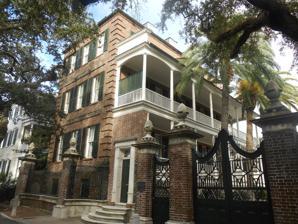
Building: Simmons-Edwards House
Country: United States of America
Year built: 1800
Historic house in South Carolina, United States United States historic place Simmons-Edwards House U.S. National Register of Historic Places U.S. National Historic Landmark U.S. National Historic Landmark District Contributing Property Show map of South Carolina Show map of the United States Location 12–14 Legare St., Charleston, South Carolina Coordinates 32°46′22.096″N 79°56′1.575″W / 32.77280444°N 79.93377083°W / 32.77280444; -79.93377083 Built 1800 Architectural style Federal Part of Charleston Historic District ( ID66000964 ) NRHP reference No. 71000753 Significant dates Added to NRHP January 25, 1971 Designated NHL November 7, 1973 Designated NHLDCP October 9, 1960 The large, neoclassical Simmons-Edwards House is a Charleston single house built for Francis Simmons, a Johns Island planter, about 1800. The house, located at 14 Legare St., Charleston, South Carolina , is famous for its large brick gates with decorative wrought iron. The gates, which were installed by George Edwards (who owned the house until 1835) and which bear his initials, include finials that were carved to resemble Italian pinecones. They are frequently referred to as pineapples by locals, and the house is known popularly as the Pineapple Gates House . Pineapple Gates of the Simons-Edwards House It was declared a National Historic Landmark in 1973. The house was occupied by James Adger Smyth , a mayor of Charleston from 1879 until he died on April 25, 1920. In 1951, Dr. L.S. Fuller and Mrs. Josephine Wilson sold the house to Standard Oil executive  Bushrod B. Howard and his wife for $50,000. The Howards in turn sold the house for $100,000 (the highest price paid for a house in Charleston at that time) to Nancy Stevenson , the lieutenant governor of South Carolina during part of the Richard Riley administration and wife of Norman Stevenson. In April 1987, Thomas R. Bennett, a Charleston real estate agent, bought the house for $800,000. In May 1989, Bennett sold the house for $2 million to William and Cynthia Gilliam (again the highest price paid for a Charleston house at the time), and the Gilliams sold the house to the notorious artworld figure Andrew Crispo for $2,050,000 in September 1990. In April 1997, an executive with Goldman Sachs , John L. Thornton , purchased the house following a court-ordered auction to help satisfy the debts of its former owner, the scandal besieged art dealer Andrew Crispo. The $3.1 million high bid was the highest price paid for a house in Charleston at the time. The Thorntons are responsible for an extensive, heavily researched restoration of the gardens. According to the South Carolina Department of Archives and History, "In 1816, George Edwards purchased the property and enlarged the premises, creating a garden which was separated from the house yard by a notable fence of wrought iron which had unusual stuccoed columns topped with sandstone balls." Preceded by Most Expensive House in Charleston, South Carolina April 1997-July 2001 Succeeded by Charles Pinckney House See also List of National Historic Landmarks in South Carolina National Register of Historic Places listings in Charleston, South Carolina Colonel John Stuart House References